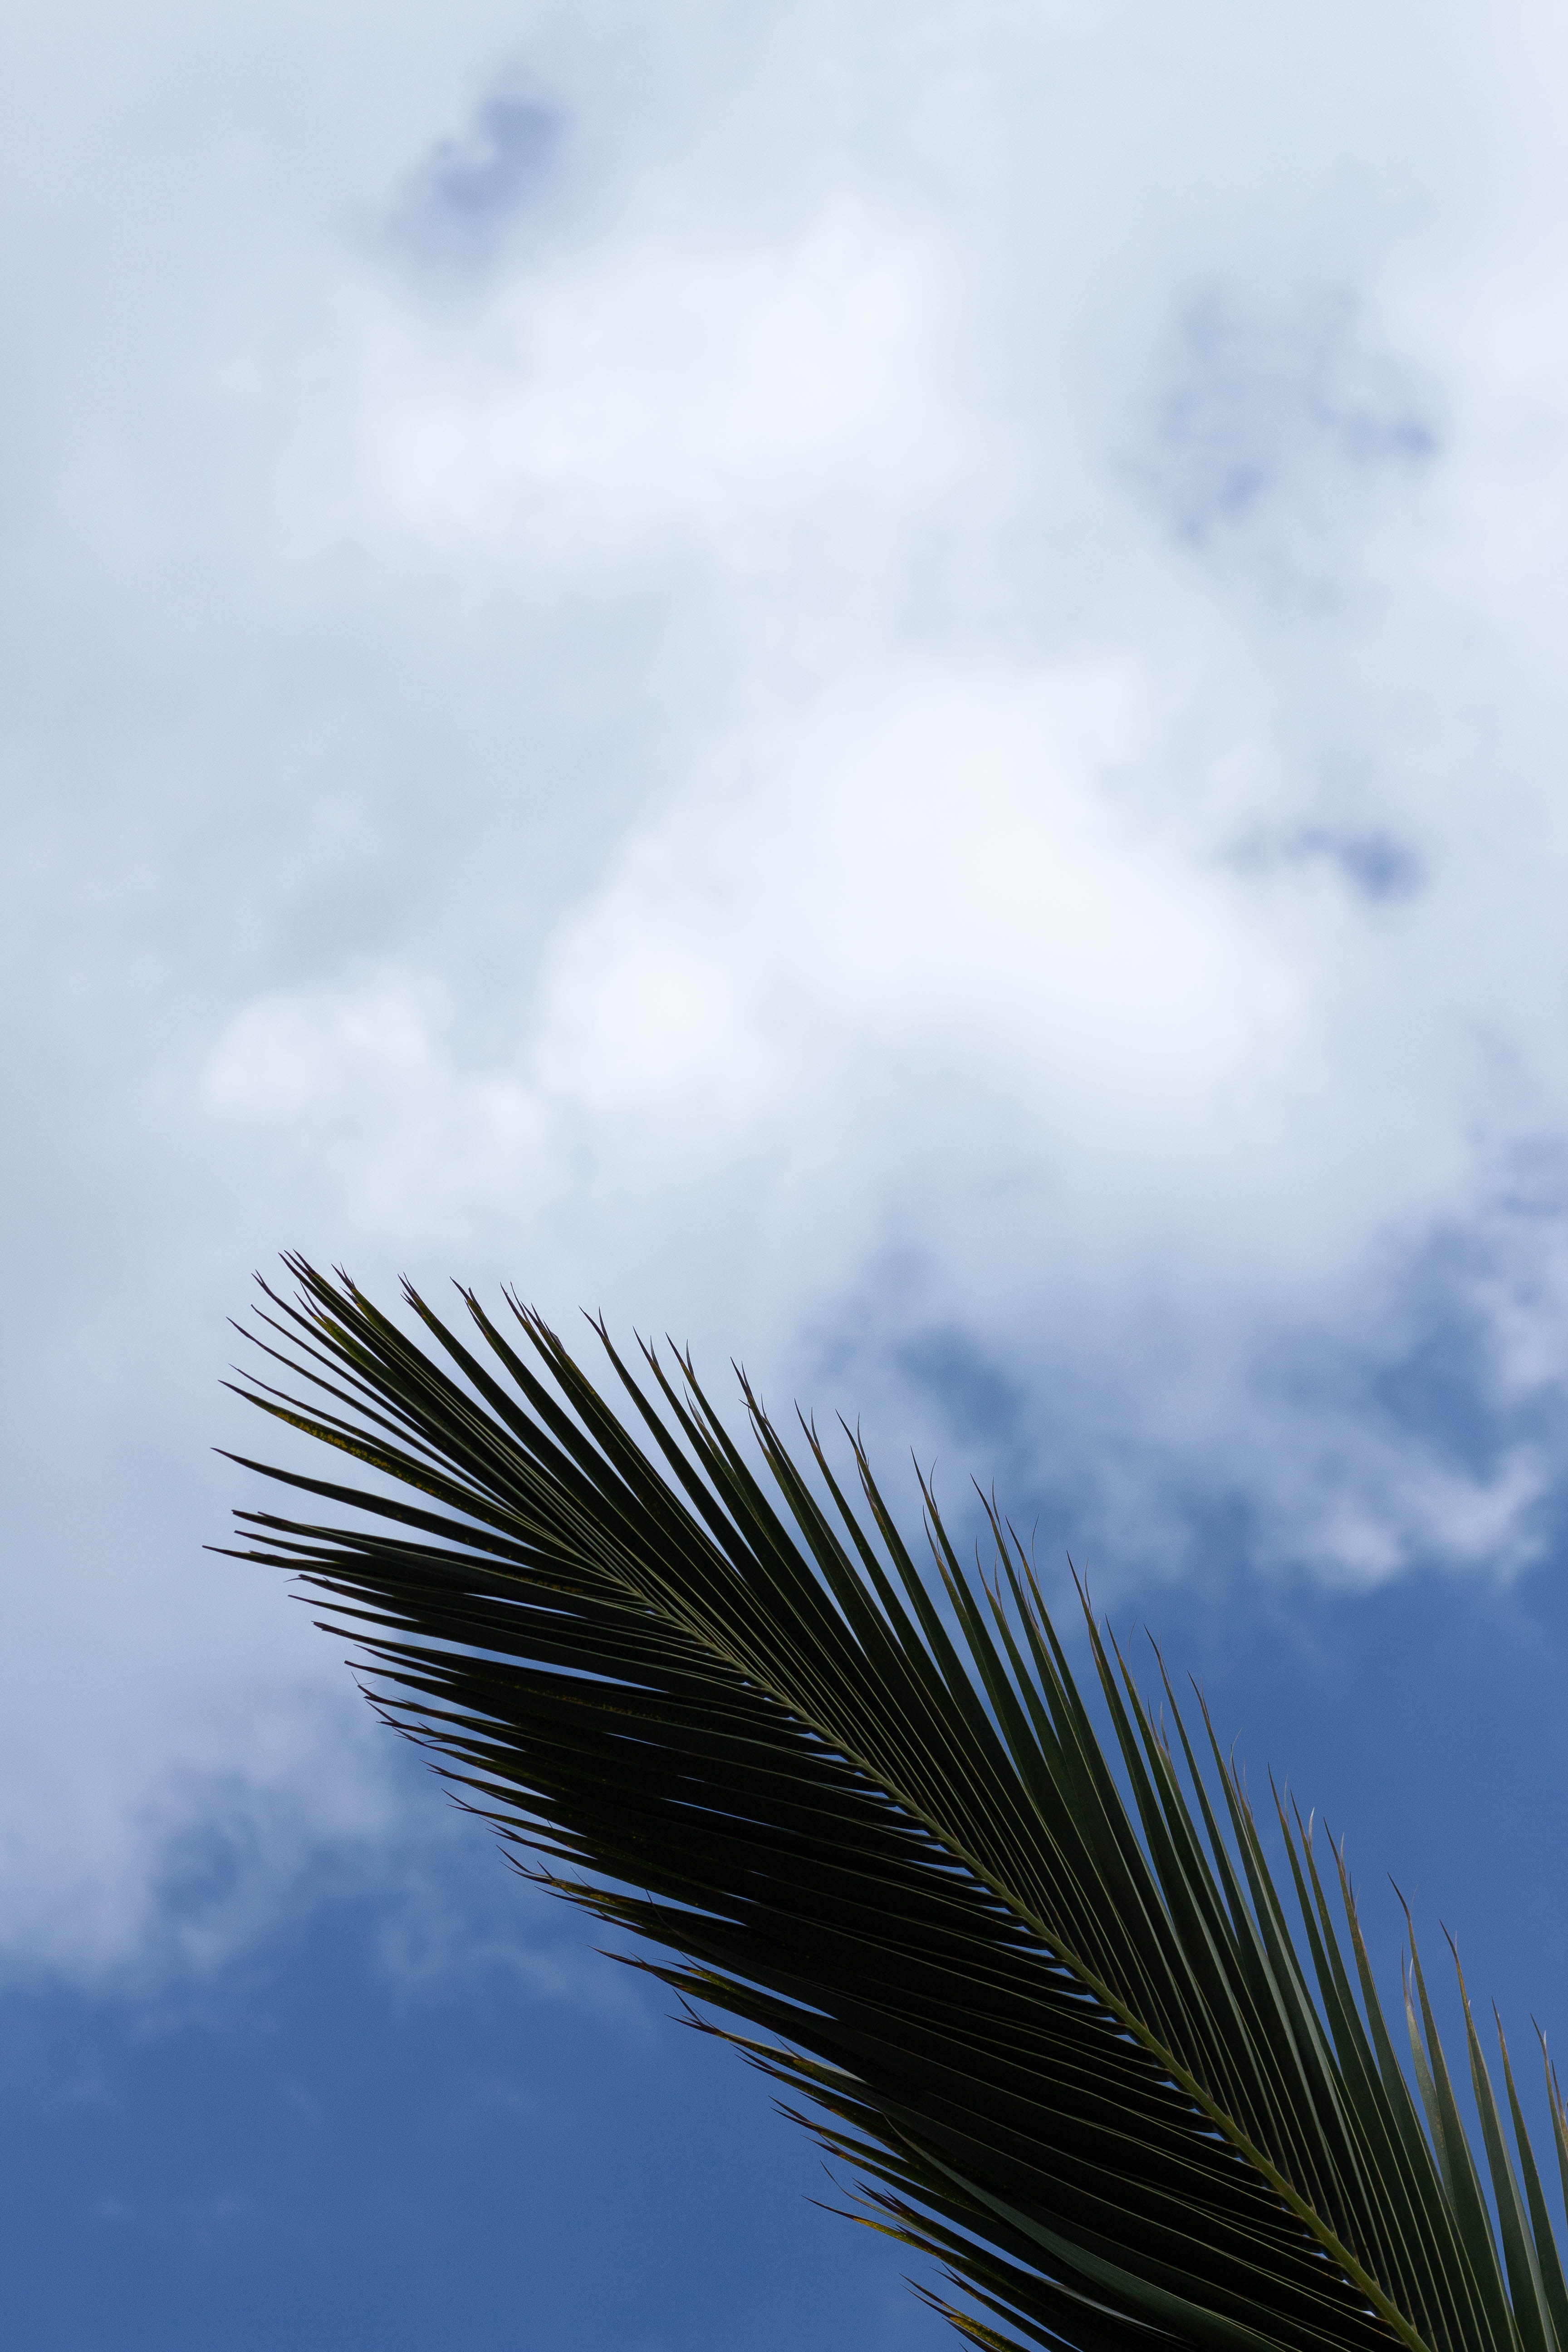
sky, cloud, daytime, leaf, tree, palm tree, arecales, grass, line, meteorological phenomenon, grass family, wind, plant